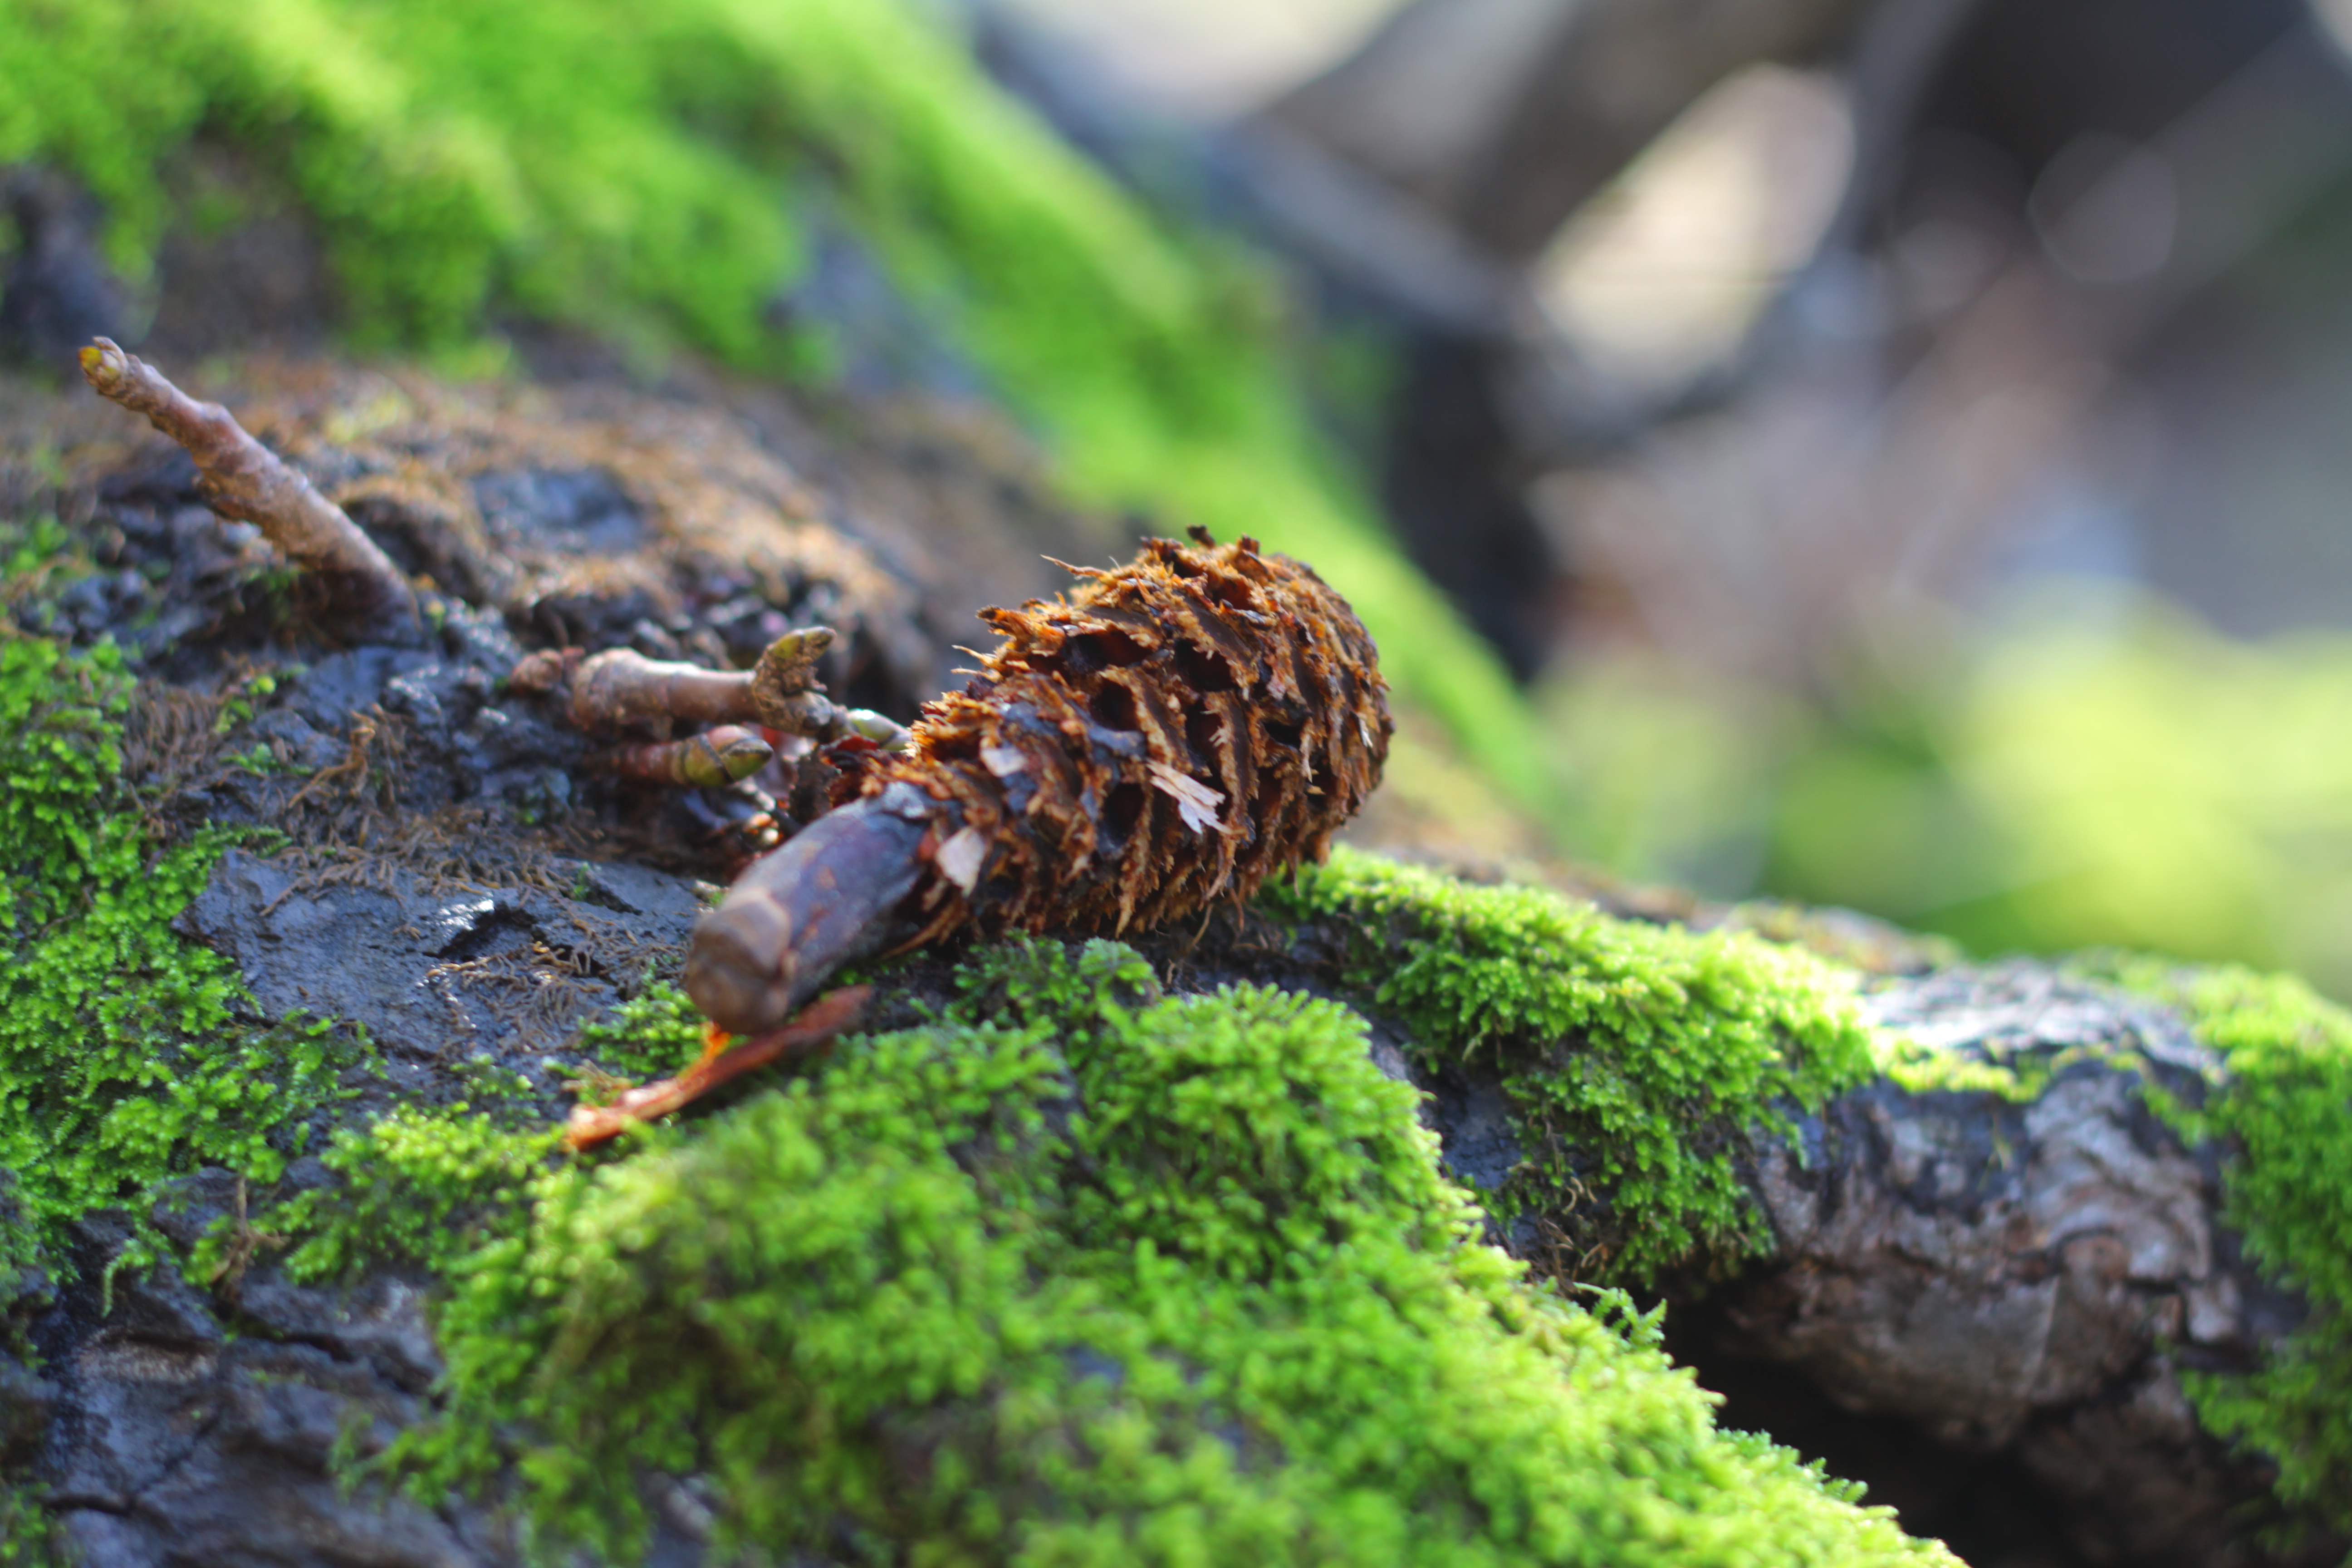
nature, vegetation, non vascular land plant, terrestrial animal, moss, plant, vascular plant, leaf, tree, wildlife, wood, fungus, macro photography, landscape, plant stem, forest, pine family